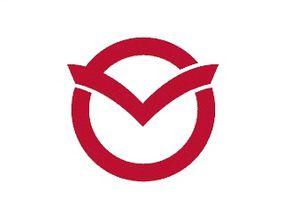
Hino est un bourg du district de Hino, dans la préfecture de Tottori, au Japon.